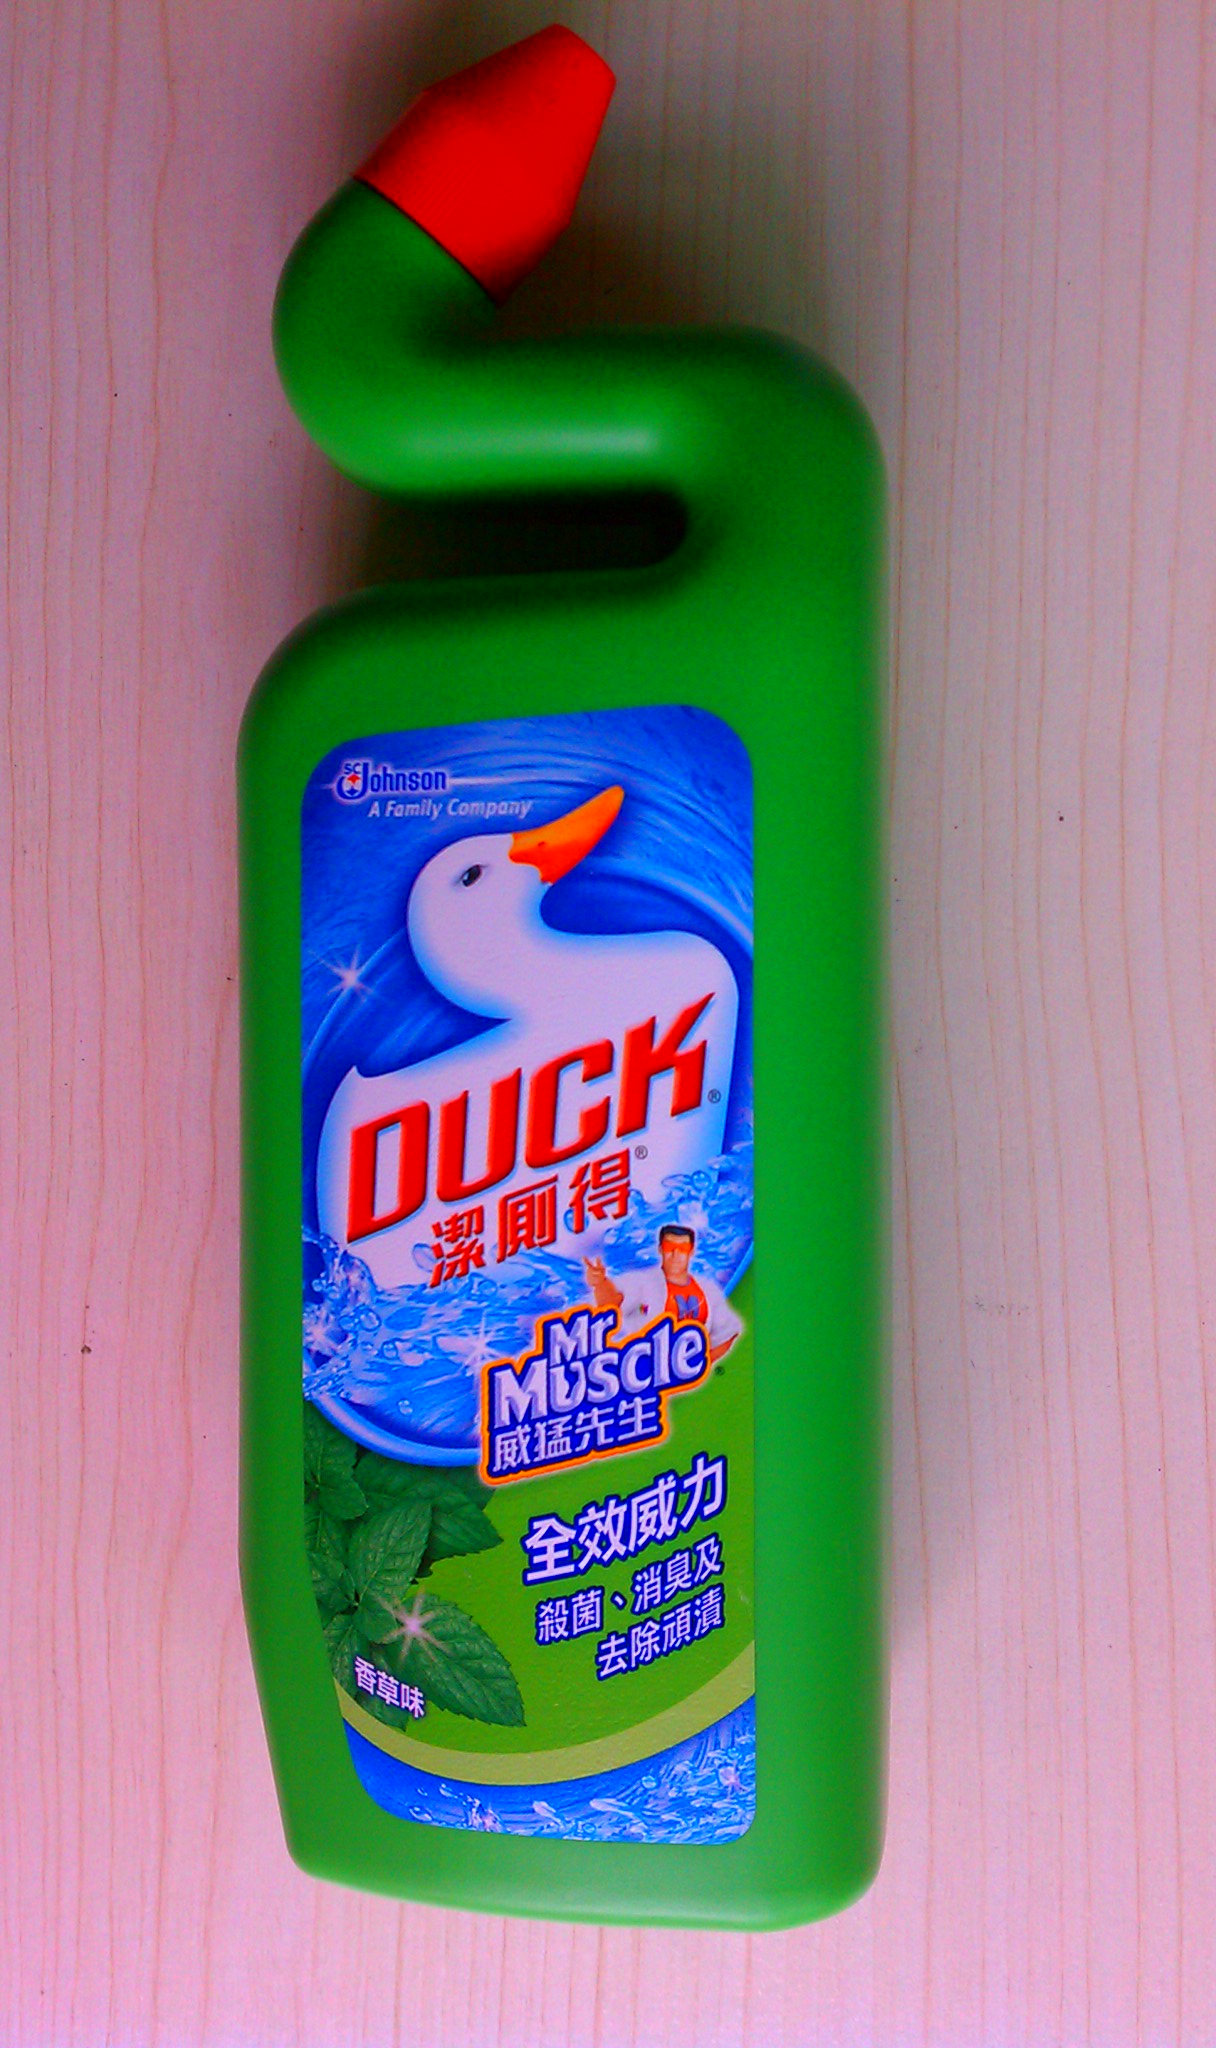
Label: plastic